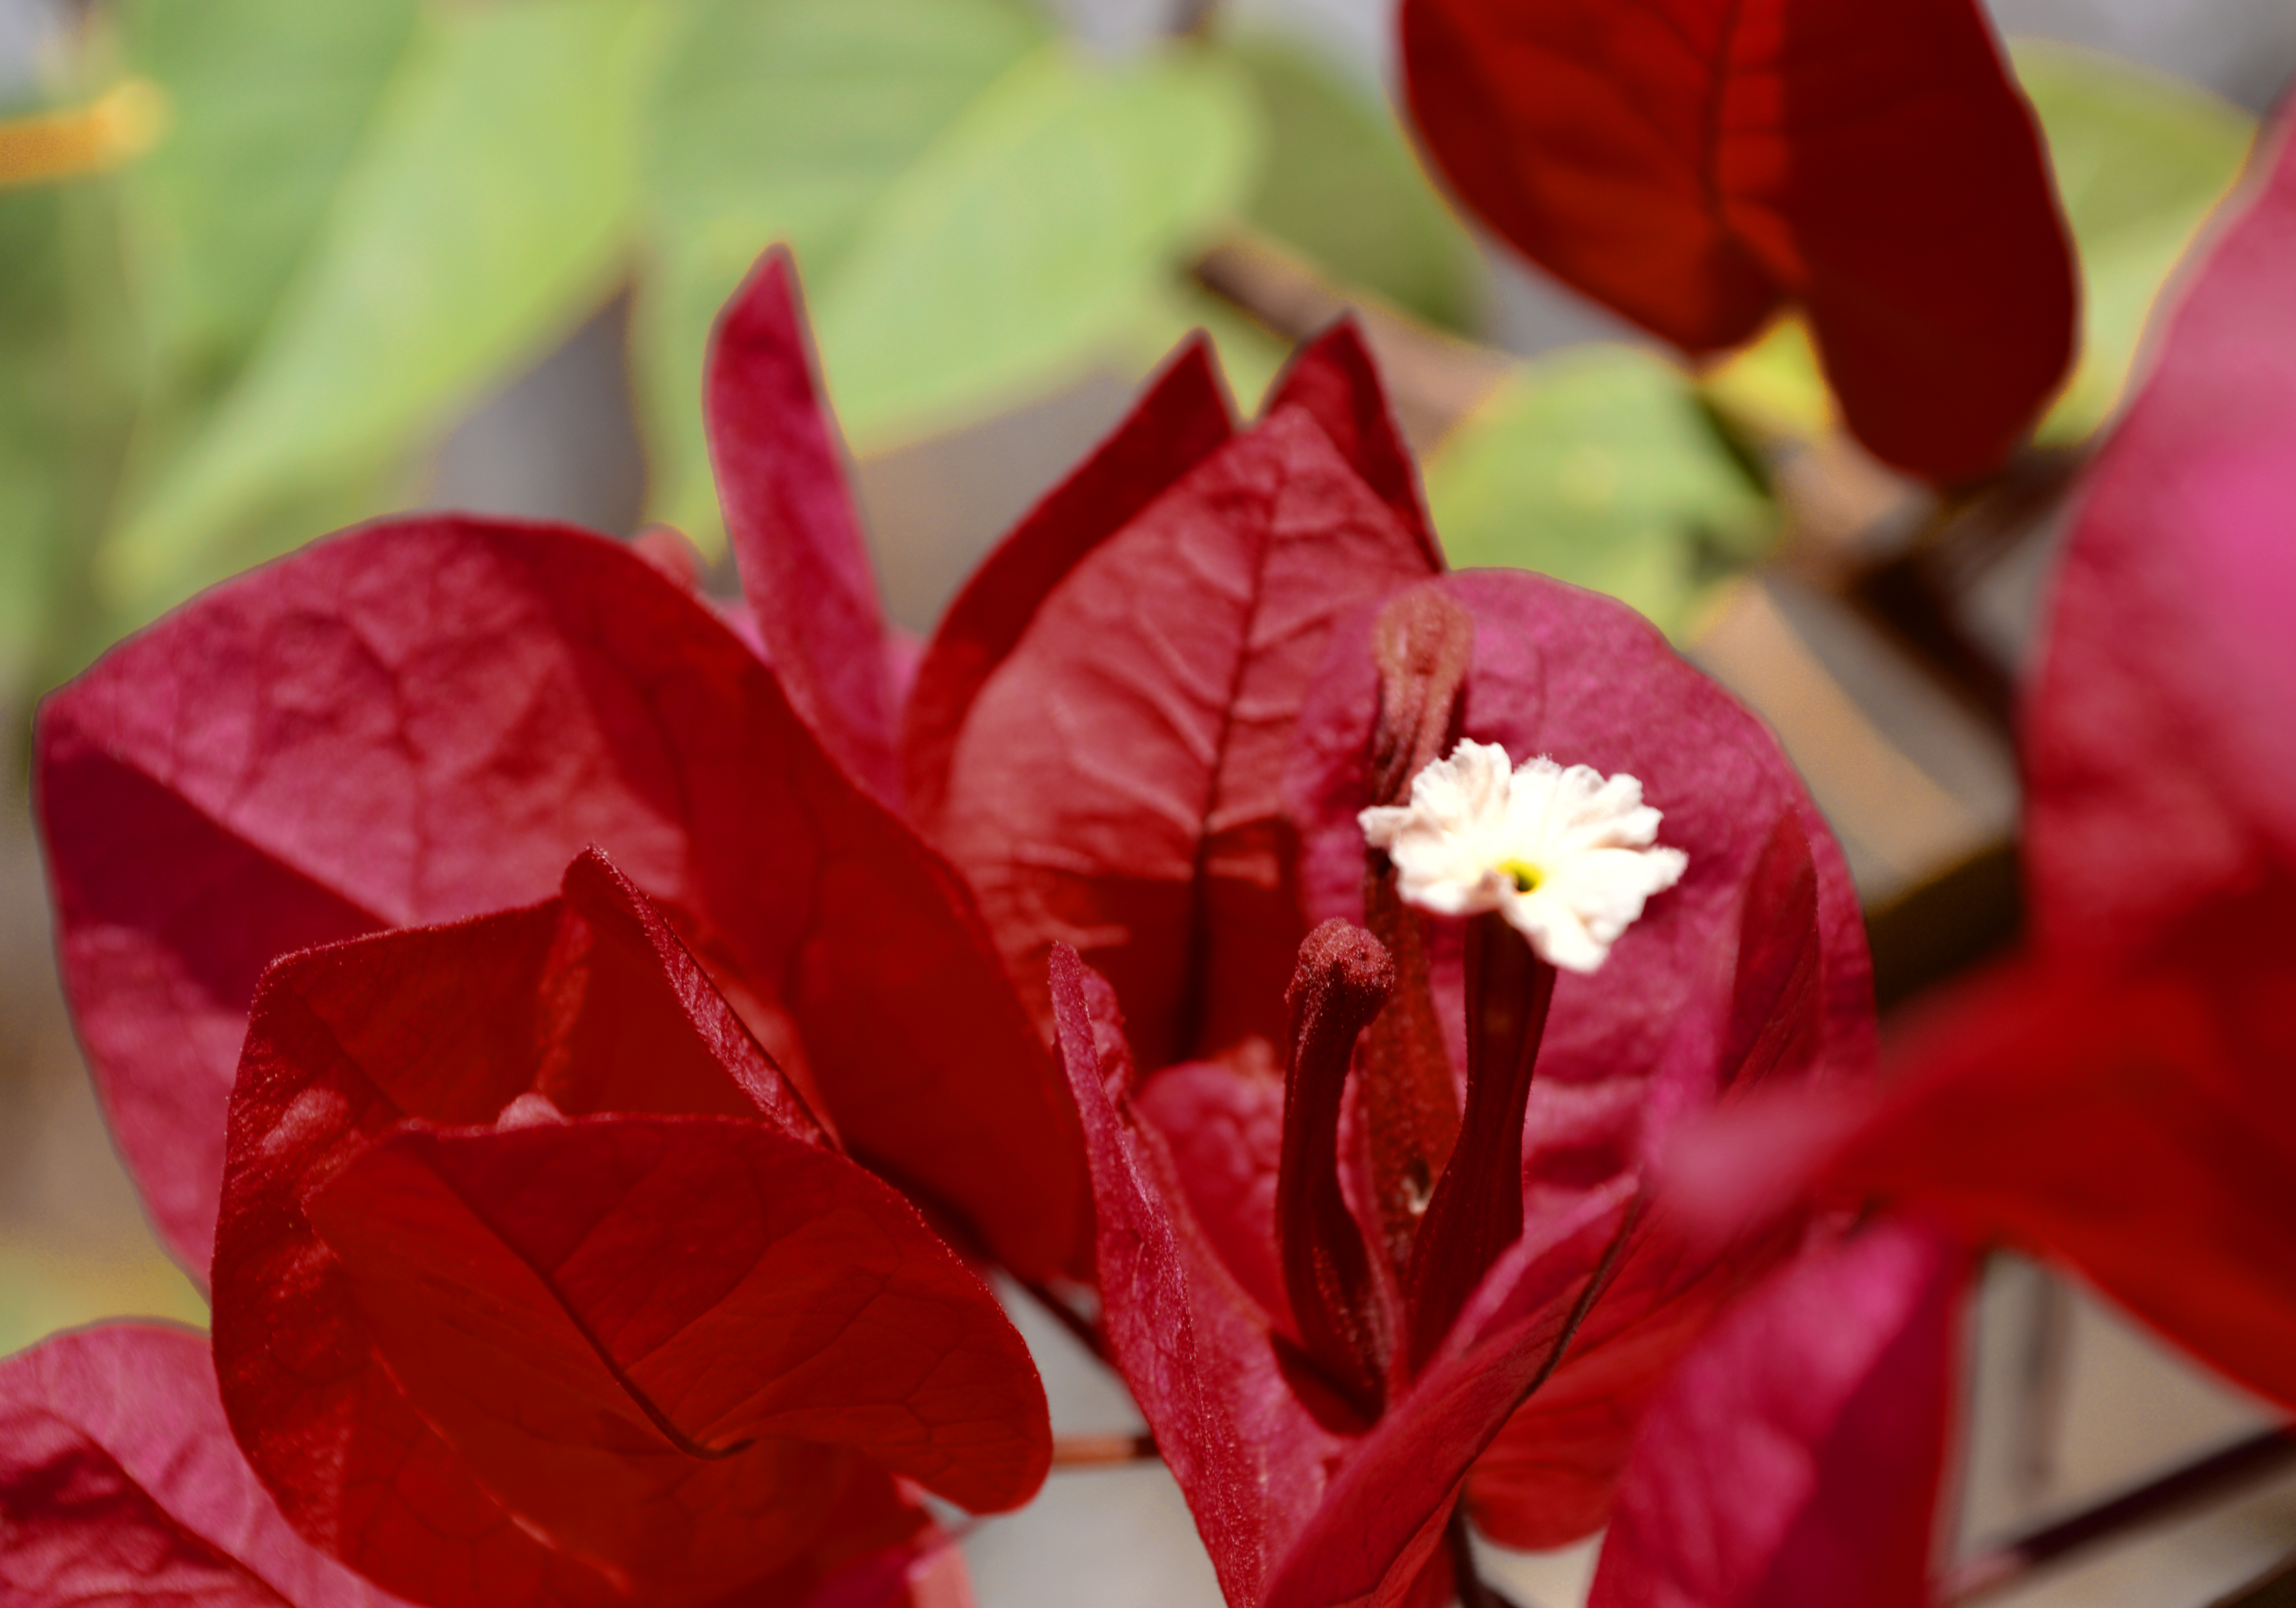
nature, flowers, flower, plants, planta, garden, floral, red, petals, spring, botanical, blossom, primavera, flores, flora, pink, plant, petal, leaf, macro photography, annual plant, wildflower, magenta, plant stem, herbaceous plant